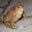
Label: frog